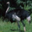
Label: bird